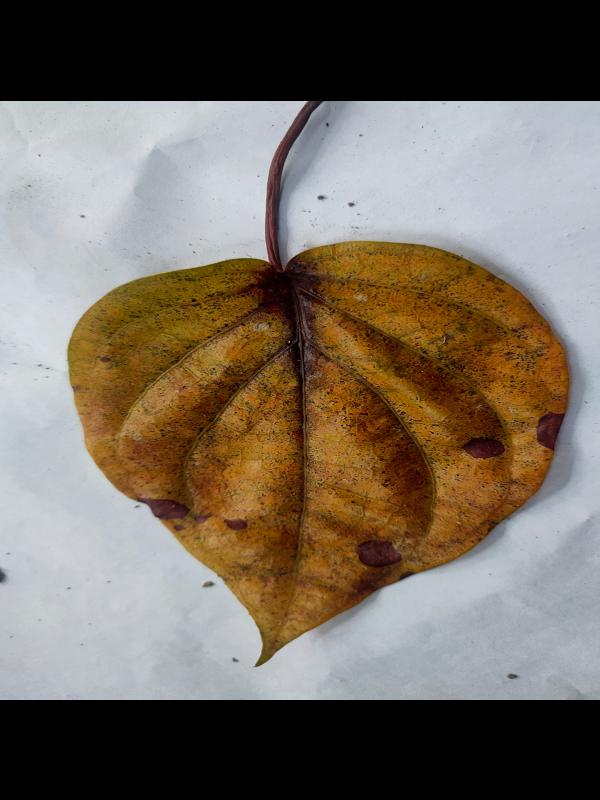
Label: Dried_Leaf